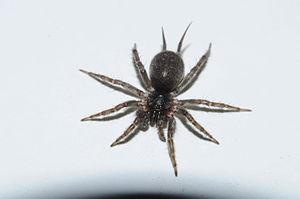
Les Ischnothelidae sont une famille d'araignées mygalomorphes.